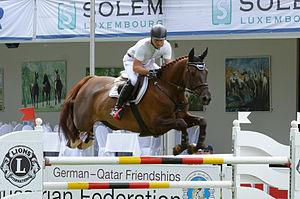
Michael Jung, né le 31 juillet 1982 à Bad Soden am Taunus, est un cavalier professionnel allemand de concours complet d'équitation et de CSO.